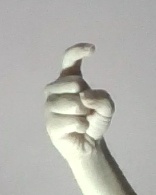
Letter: ra